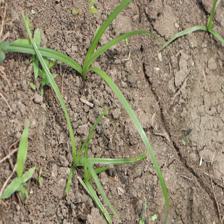
Label: Grass